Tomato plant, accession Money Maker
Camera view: horizontal (90 deg, fisheye); turntable rotation: 240 degrees
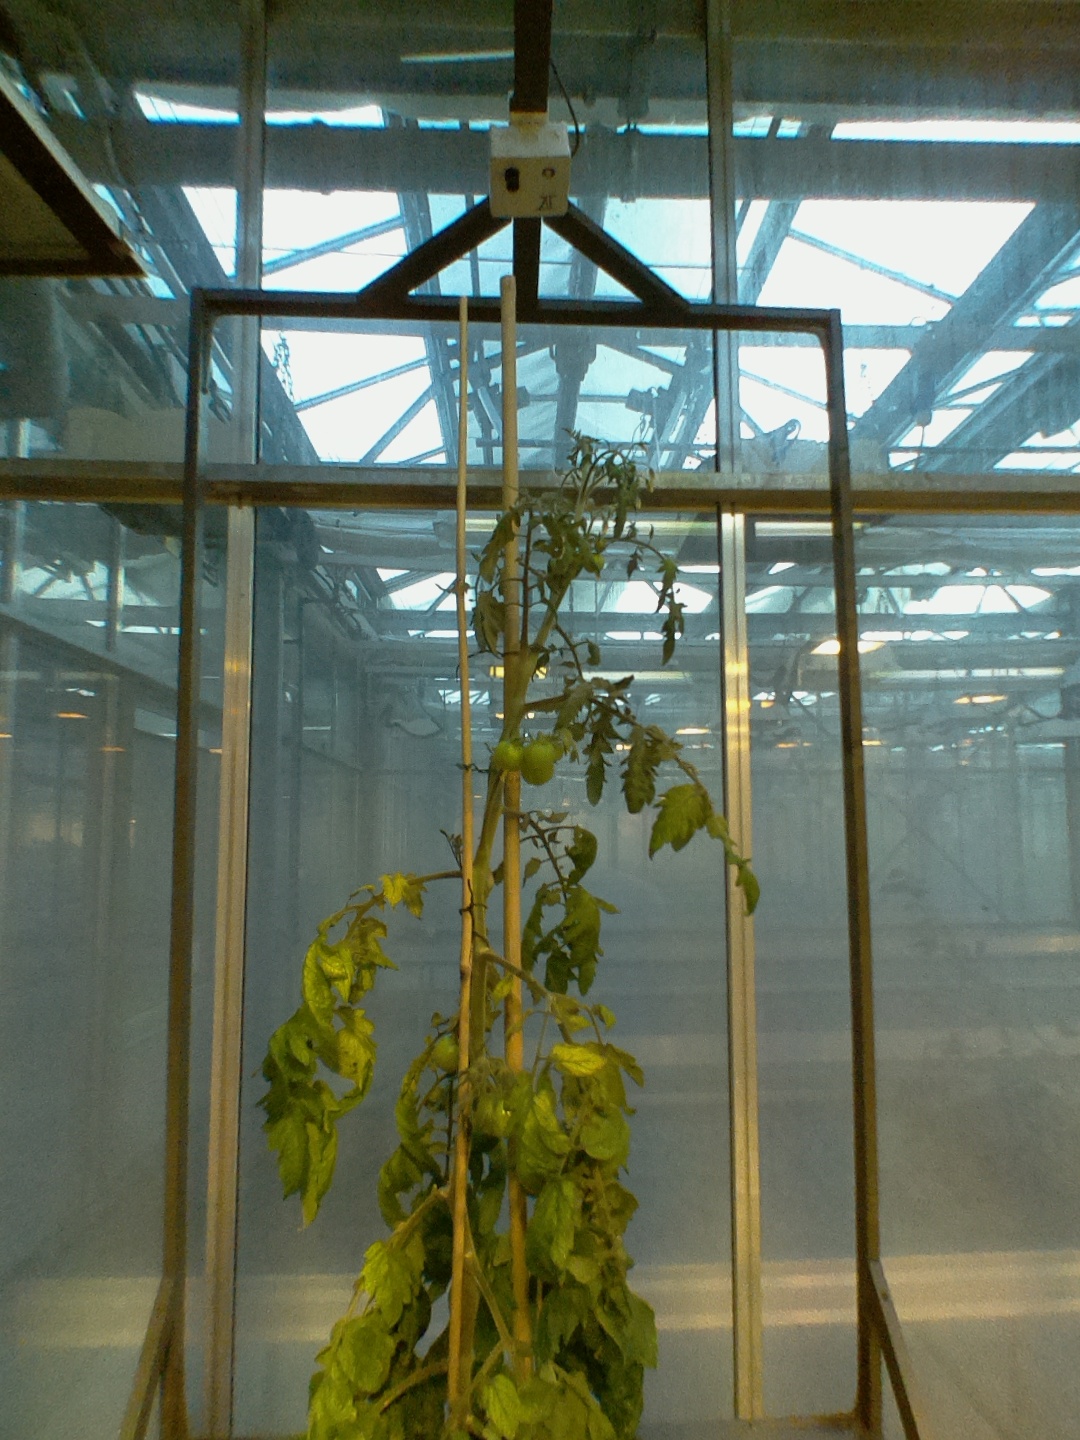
BBCH growth stage 72: 20%-30% of final fruit size